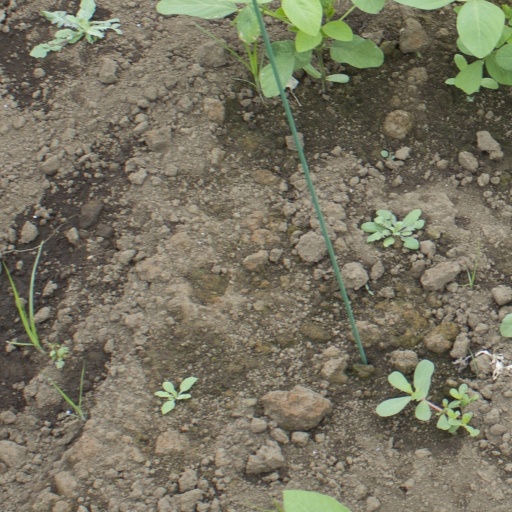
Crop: soybean